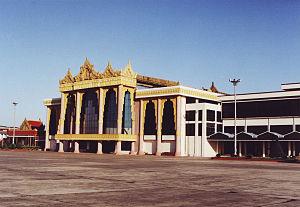
Aeroport de Yangon